Thomas Cole

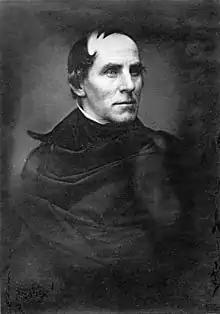

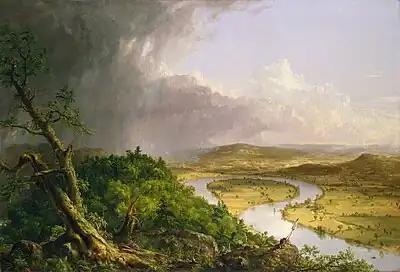
"The Oxbow (The Connecticut River near Northampton)" (1836)

Thomas Cole (February 1, 1801 – February 11, 1848) was an English-born American artist and the founder of the Hudson River School art movement. Cole is widely regarded as the first significant American landscape painter. He was known for his romantic landscape and history paintings. Influenced by European painters, but with a strong American sensibility, he was prolific throughout his career and worked primarily with oil on canvas. His paintings are typically allegoric and often depict small figures or structures set against moody and evocative natural landscapes. They are usually escapist, framing the New World as a natural eden contrasting with the smog-filled cityscapes of Industrial Revolution-era Britain, in which he grew up. His works, often seen as conservative, criticize the contemporary trends of industrialism, urbanism, and westward expansion.